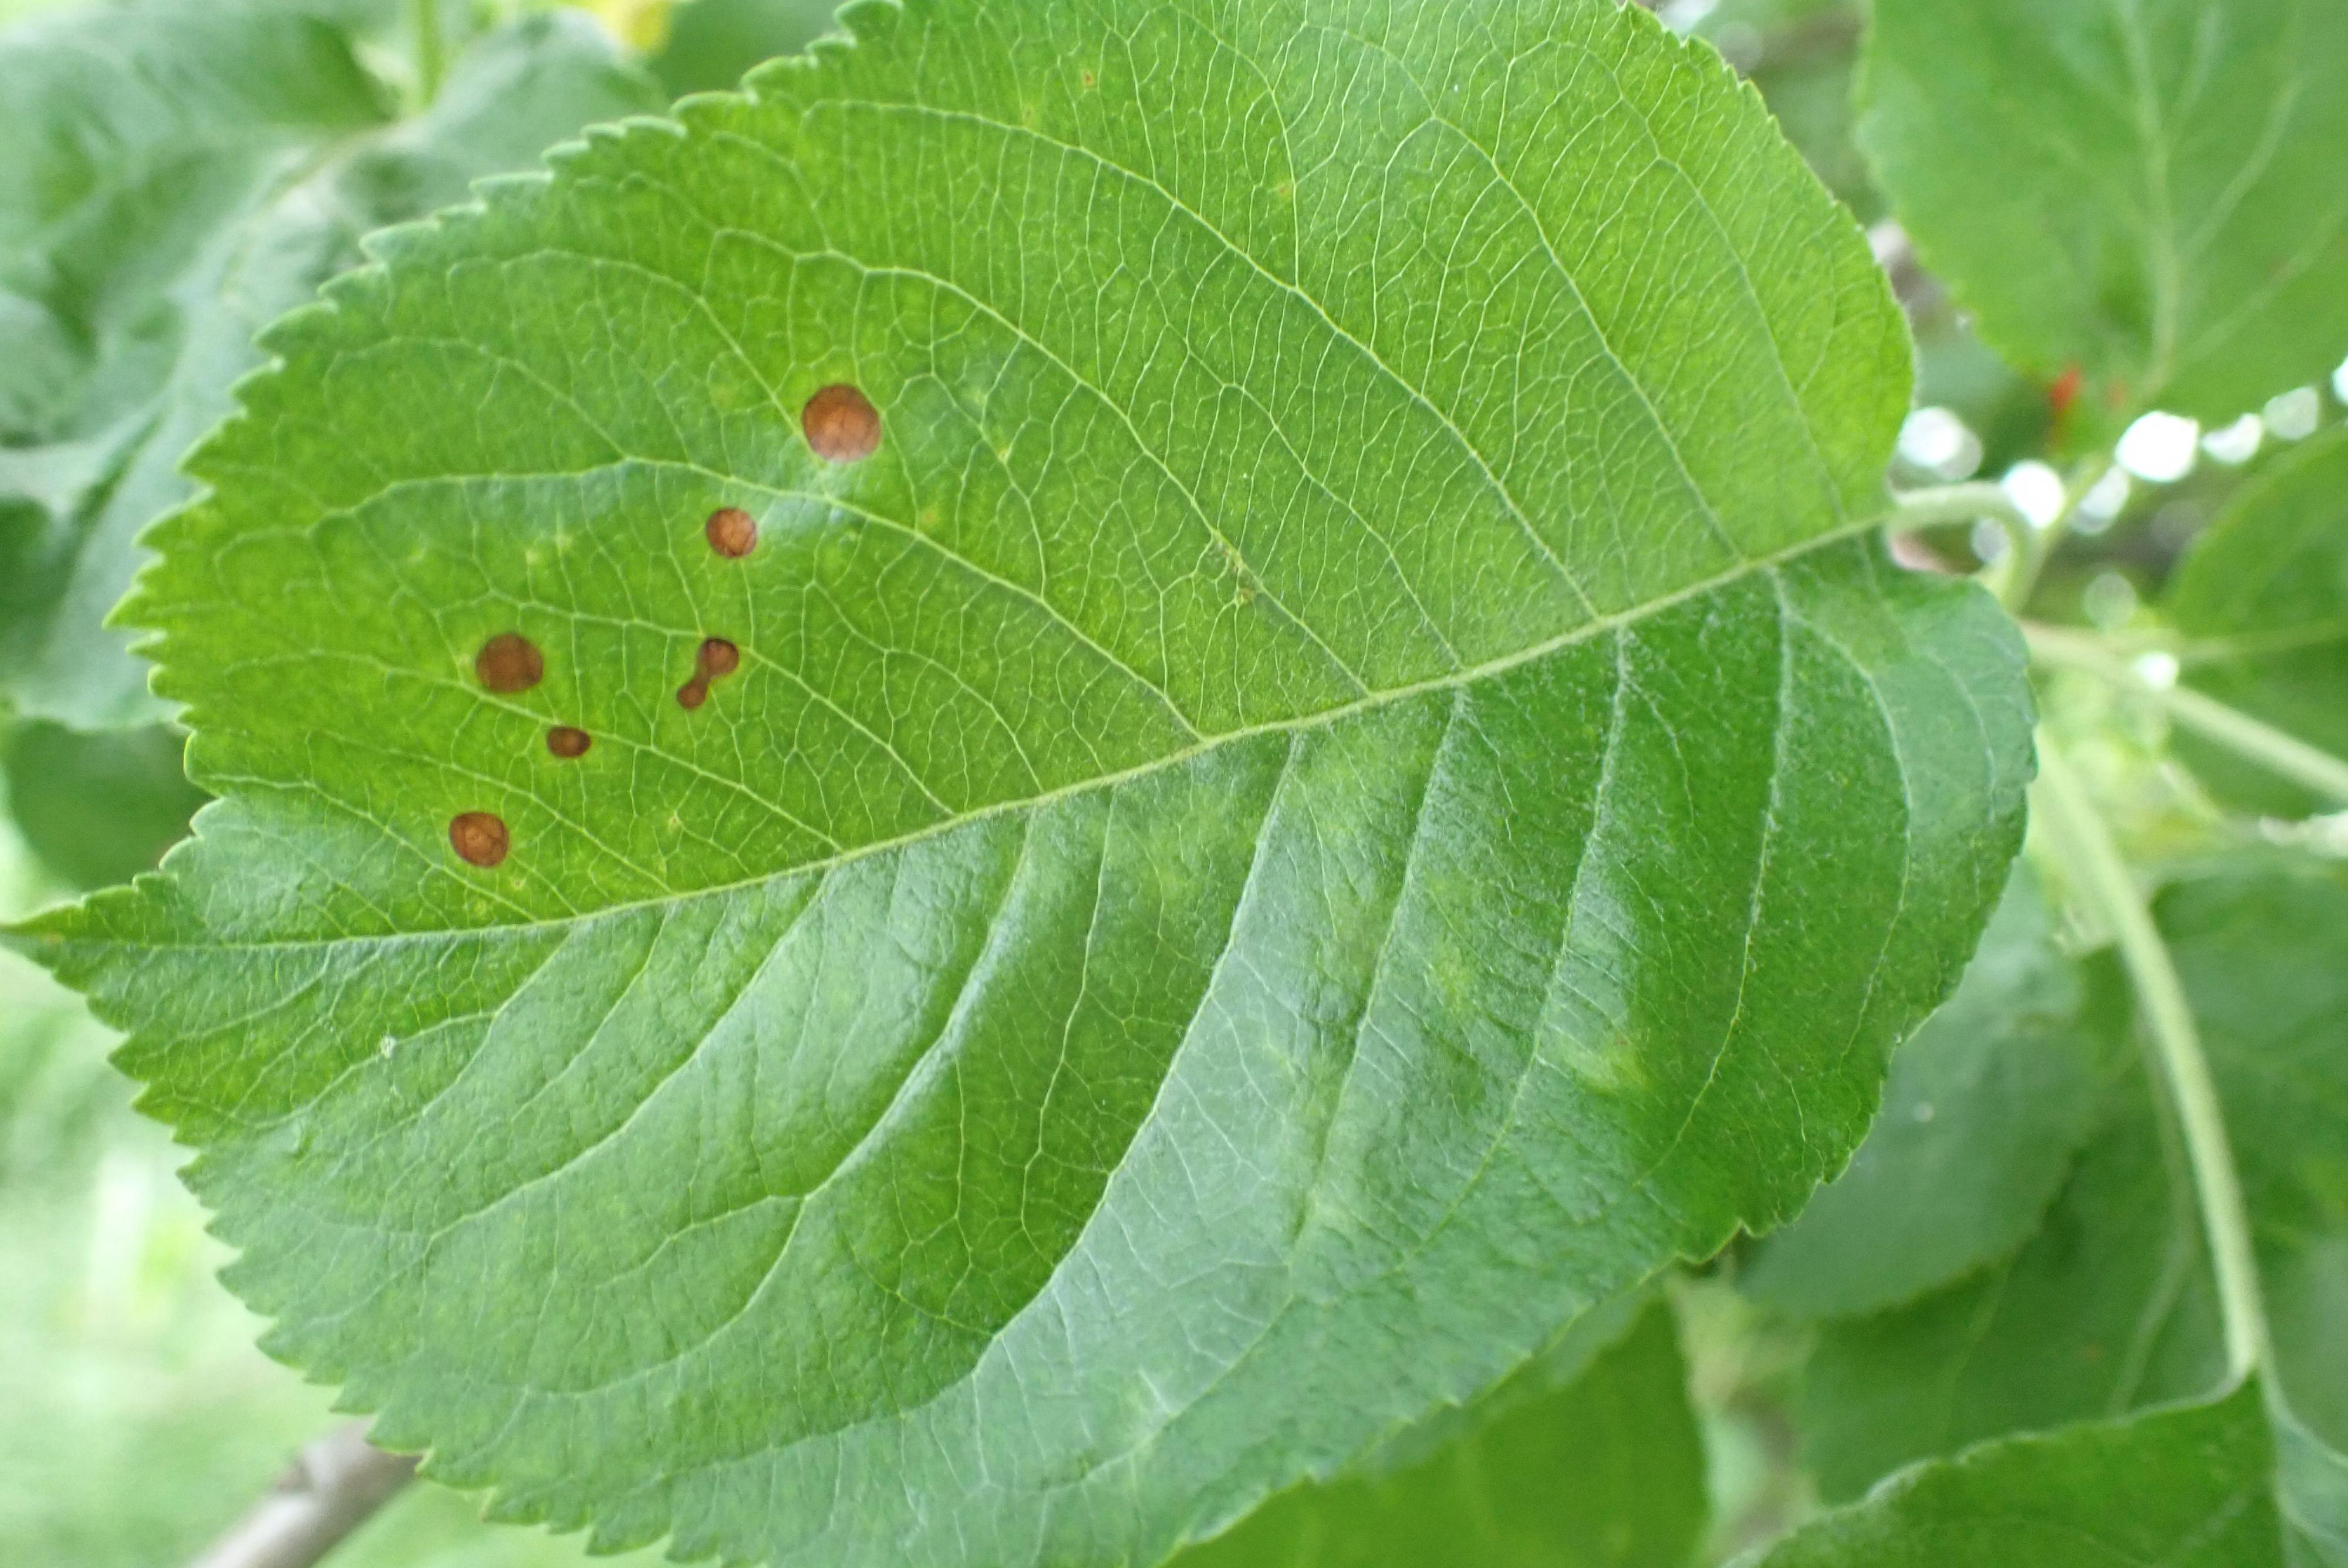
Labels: frog_eye_leaf_spot